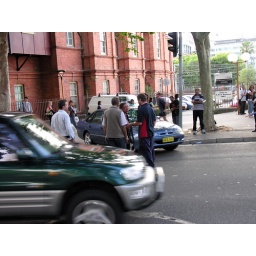
Apparently inebriated woman pulled off road after dodging cars in Sydney.